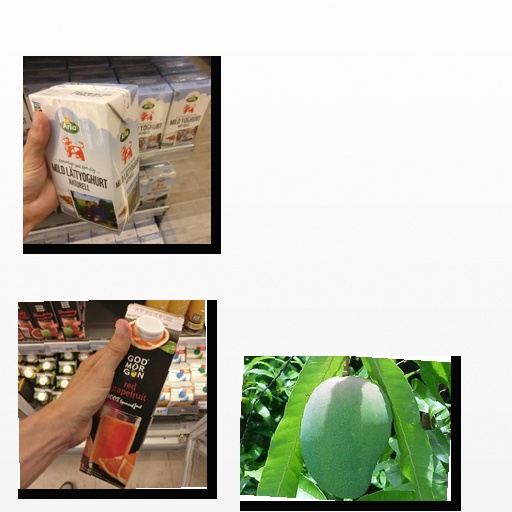
Food items: natural_low_fat_yogurt, red_grapefruit_juice, mango